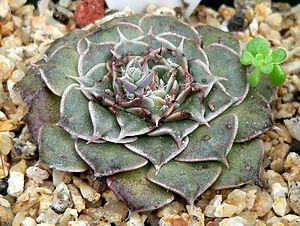
Graptopetalum bellum est une espèce de plantes succulentes de la famille des Crassulaceae.